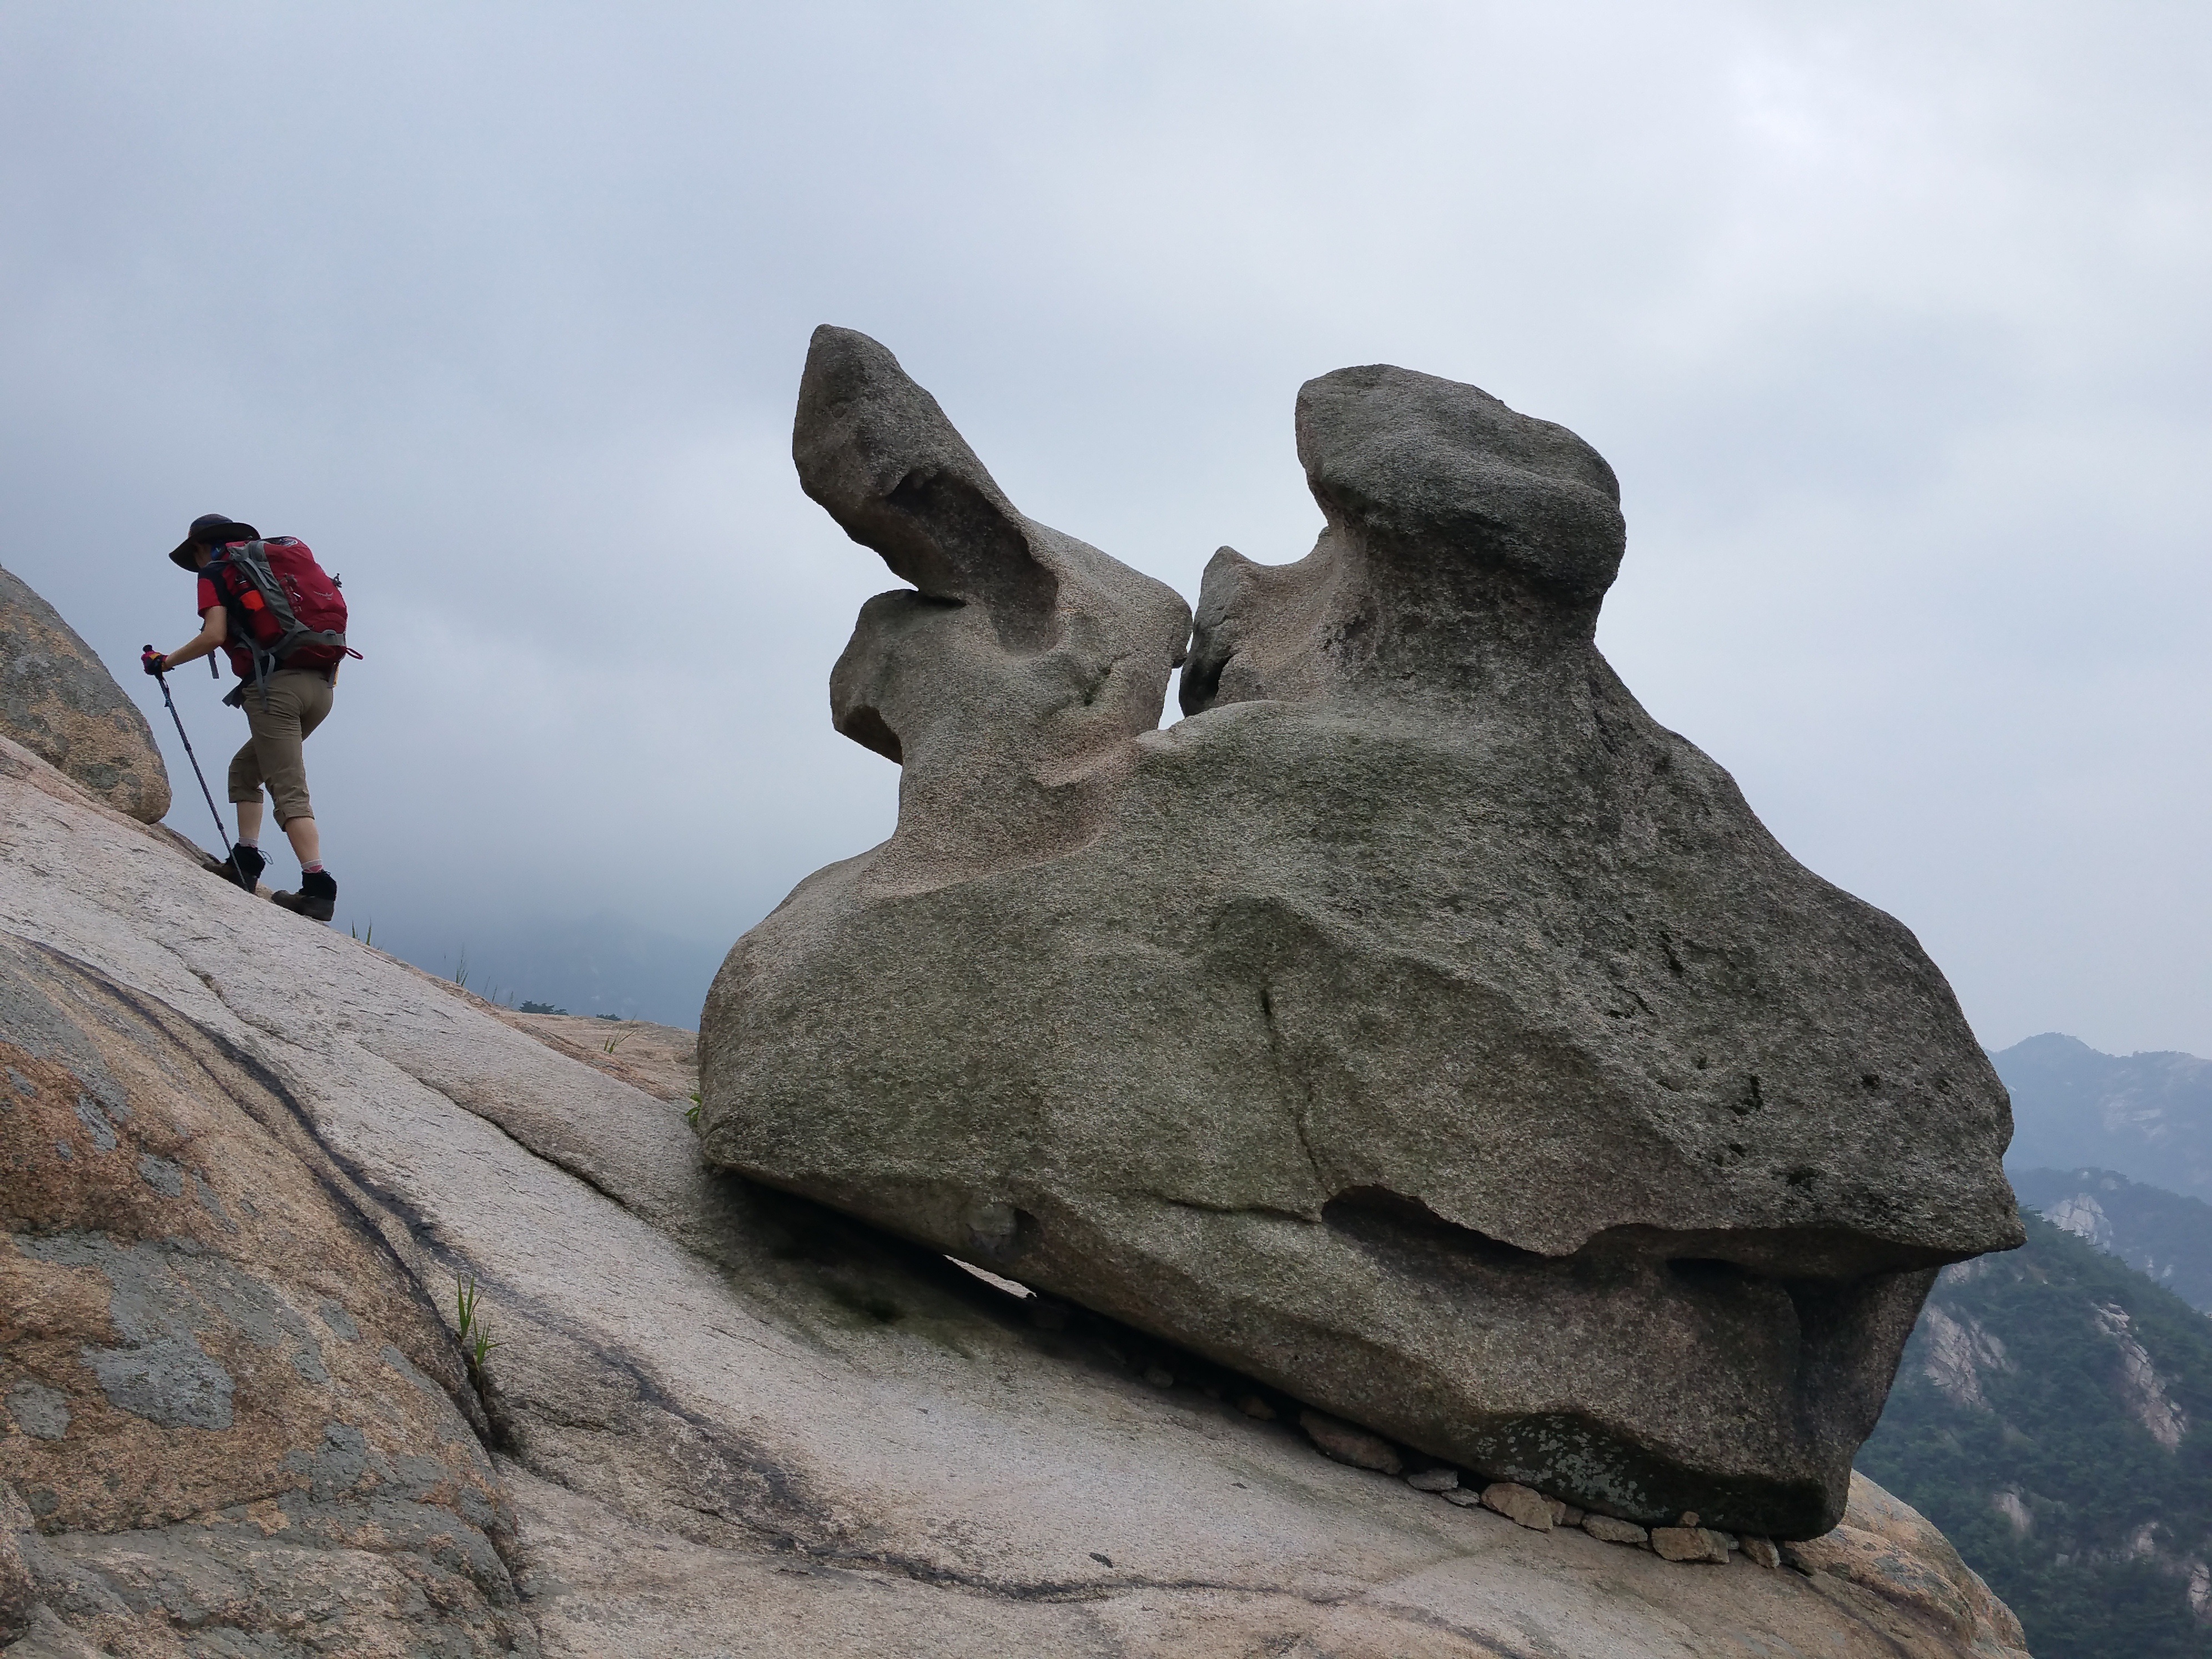
sand, rock, mountain, hiking, adventure, monument, statue, climbing, terrain, material, summit, sculpture, geology, boulder, top, bukhansan mountain